Chrysler TC by Maserati

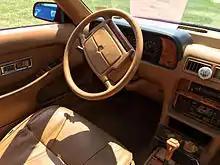
TC by Maserati interior

Lee Iacocca started a friendship with Alejandro de Tomaso while at Ford, which led to the De Tomaso Pantera, which had flopped because of safety concerns and limited interest from buyers. During the 1980s, Iacocca headed Chrysler while De Tomaso was the owner of the historic Maserati brand. In 1983, Iacocca had considered manufacturing a knock-off of a Mercedes roadster based on a Plymouth Reliant-until he was talked out of it.